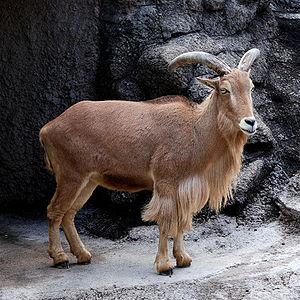
Cette liste commentée recense la mammalofaune en Tchéquie. Elle répertorie les espèces de mammifères tchèques actuels et celles qui ont été récemment classifiées comme éteintes. Cette liste comporte cent espèces réparties en neuf ordres et 23 familles, dont une est « en danger critique d'extinction », une autre est « en danger », cinq sont « vulnérables », neuf sont « quasi menacées » et une a des « données insuffisantes » pour être classée.
La crinière est, chez un animal, un ensemble de poils plus longs que sur le reste du corps et qui poussent le long du cou ou de l'encolure, généralement depuis le haut du front jusqu'au garrot. Les animaux à crinière les plus connus sont le cheval, qui est domestique, et le lion. Une grande variété d'animaux portent une crinière, dont le gnou, la hyène, le zèbre, l'otarie à crinière, l'âne, la girafe, le bison, ou encore le loup à crinière.
Habitant les montagnes désertiques du Nord de l'Afrique, le mouflon à manchettes est parfois appelé mouflon de Barbarie, aoudad ou arui. Son nom scientifique signifie en grec « chèvre de sable ».